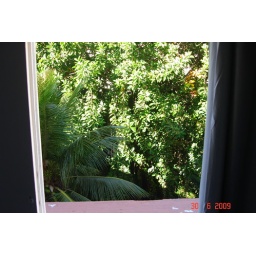
The little forest I see through the window in my bedroom.Behind it, there is a place called &amp;quot;Copacabana beach&amp;quot;.